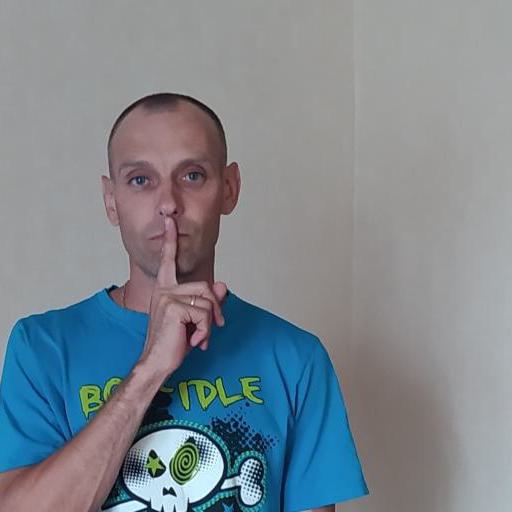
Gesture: mute